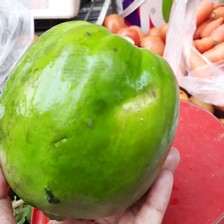
Label: others